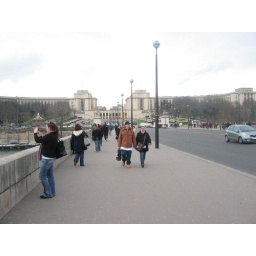
On a bridge over the river Seine, heading towards the Palais de Chaillot to get a better view of the Eiffel Tower